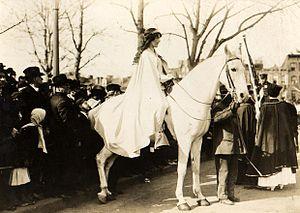
Inez Milholland Boissevain, née le 6 août 1886 et morte le 25 novembre 1916, est une suffragette, avocate, correspondante de guerre pendant la Première Guerre mondiale et oratrice américaine qui a fortement influencé le mouvement féministe en Amérique. Elle était une membre active du National Woman's Party et une participante clef du Défilé pour le suffrage féminin de 1913, le premier défilé des suffragettes à Washington D.C.